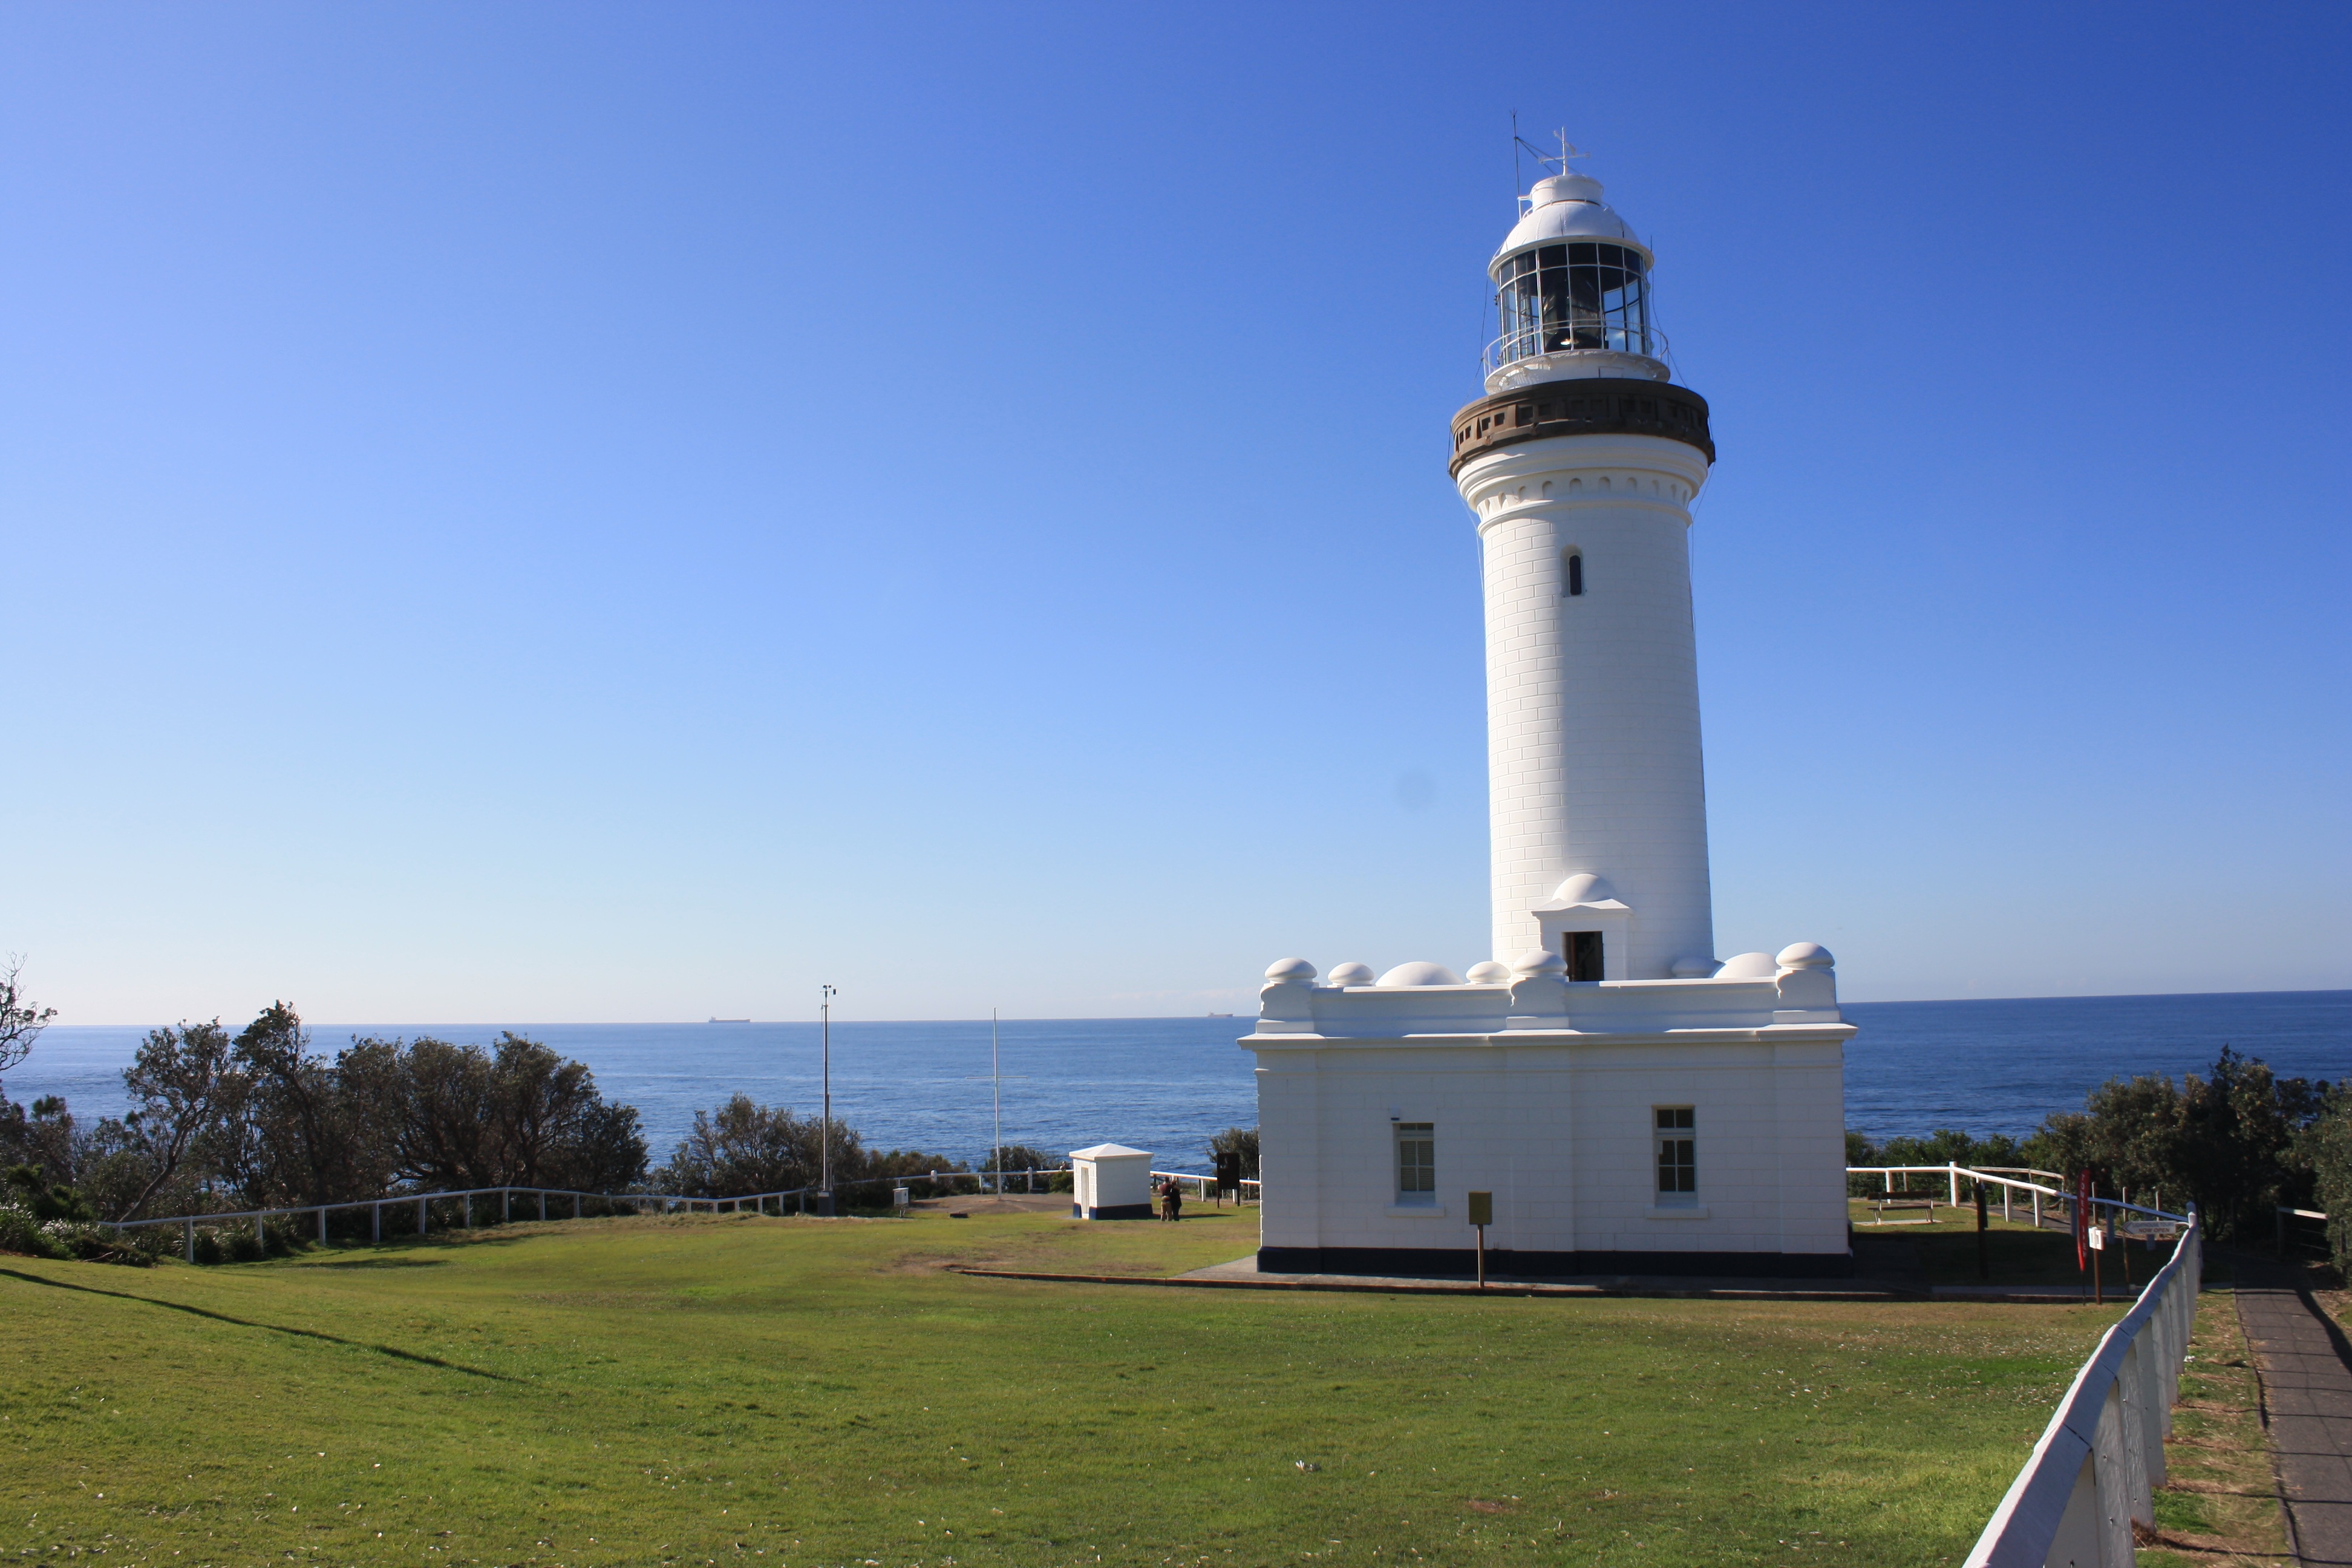
beach, landscape, sea, coast, lighthouse, sky, tower, light house, daylight, control tower